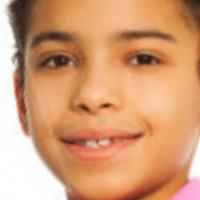
Age group: age 01-10